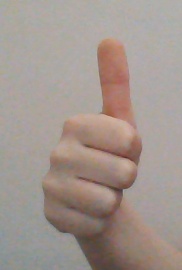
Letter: aleff